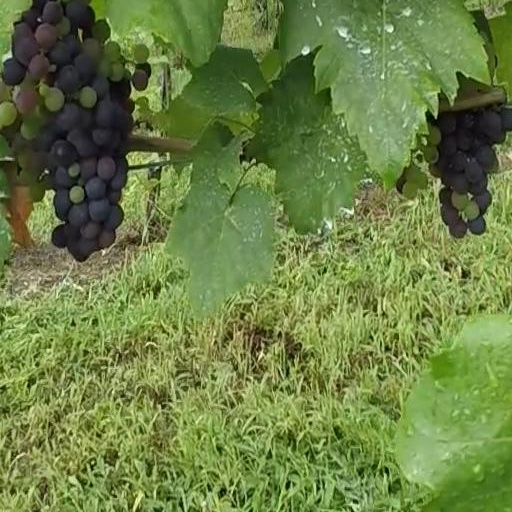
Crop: grape